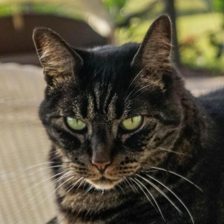
Label: animals